Evo Terra

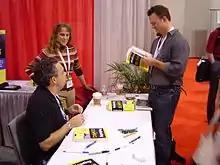
Evo Terra book signing for Mark Jeffrey

In 2005, the first edition of "Podcasting For Dummies", co-authored with Tee Morris, was published by John Wiley & Sons. Terra collaborated on the second edition of "Podcasting For Dummies" with Tee Morris, Chuck Tomasi, and Kreg Steppe in 2008. These were two of the earliest easily accessible books on the new medium known as podcasting, and helped popularize the new medium among content creators. The 2007 publication of "Expert Podcasting Practices For Dummies" expanded on the techniques described in the first book. "The Beer Diet (A Brew Story)", published in 2013, chronicled Terra's experience consuming only beer and sausages for one month. Terra also self-published two other books, "Google Plus For Authors" (2013), and "Writing Awesome Book Blurbs" (2013).